Harry Shearer

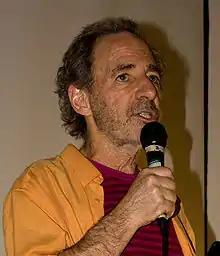
Shearer in 2009

Harry Julius Shearer (born December 23, 1943) is an American actor, comedian, musician, radio host, writer, and producer. Born in Los Angeles, California, Shearer began his career as a child actor. From 1969 to 1976, Shearer was a member of The Credibility Gap, a radio comedy group. Following the breakup of the group, Shearer co-wrote the film "Real Life" (1979) with Albert Brooks and worked as a writer on Martin Mull's television series "Fernwood 2 Night".